Combs Moss

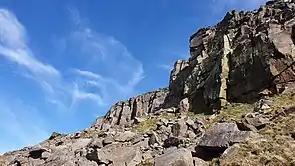
Castle Naze Crags on Combs Moss

Castle Naze is the site of a prehistoric hillfort at the northwest edge of Combs Moss, overlooking Combs Reservoir (a designated Site of Special Scientific Interest). The fort is over in extent with a triangular layout. There is a substantial defensive double rampant on the southeast side and protective rock edges on the other sides. The is a clear causeway up the hillside to the former entrance to the fort. In 1873 a Roman coin of Emperor Constantine the Great and Romano-British pottery were found. Nottingham University students conducted a survey of the site in 1957 and concluded that the fort had been built during the Iron Age period and was reconstructed in Medieval times. Buried remains were uncovered of pits, hearths, workshops and the postholes and foundations of buildings. Castle Naze hillfort is a protected Scheduled Monument. The place-name "Naze" derives from Old English "næss" "ness, promontory, headland".